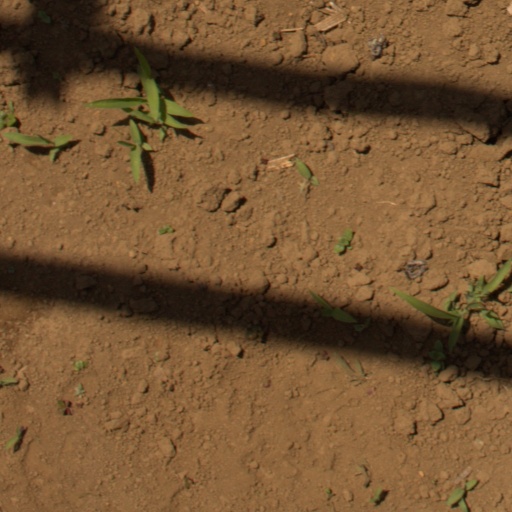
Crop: Jerusalem artichoke